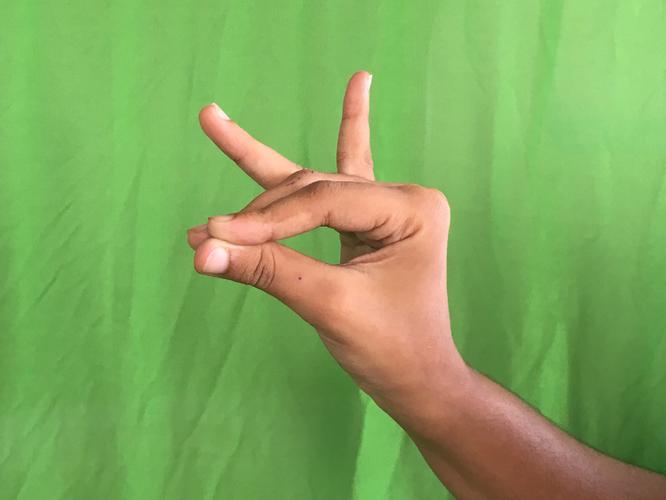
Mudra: Katakamukha_1
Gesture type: single_hand